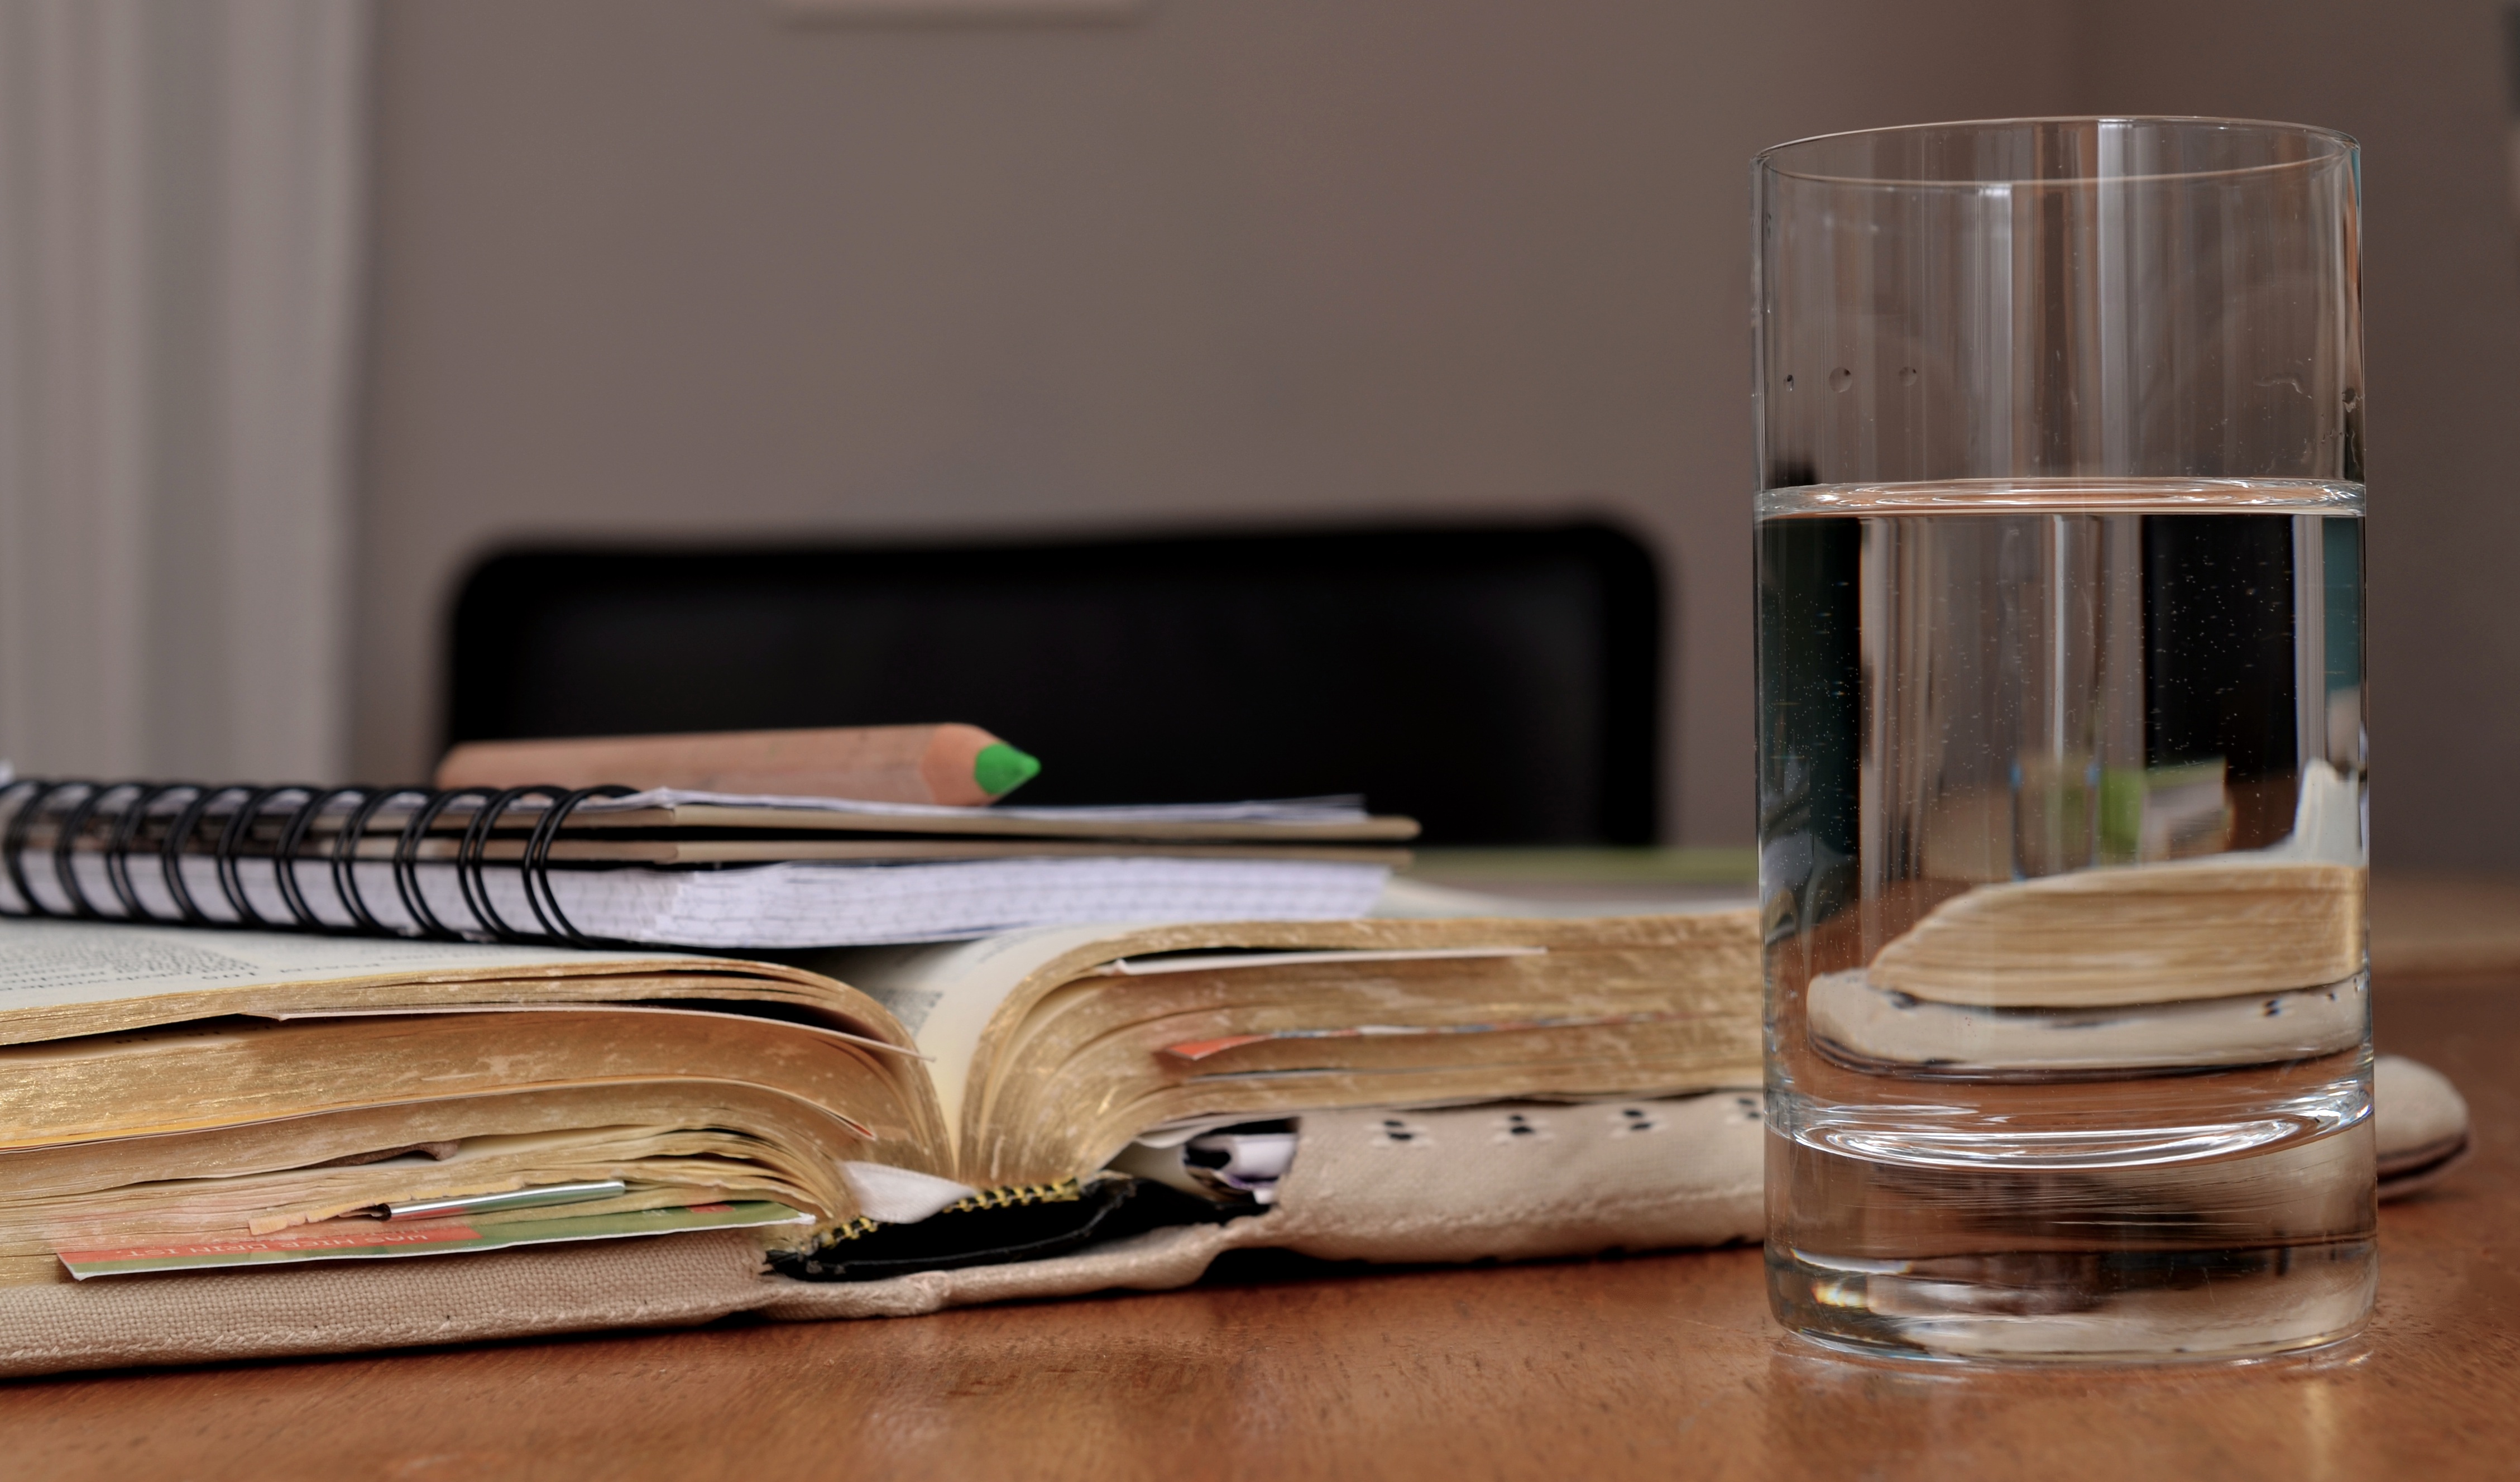
table, water, book, read, wood, glass, shelf, furniture, lighting, bible, note, study, design, manuscript, refreshment, thirst, learn, notes, accounting, water glass, wrote on